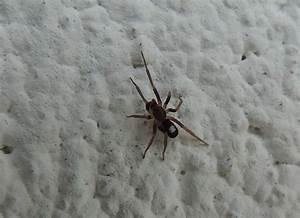
spider